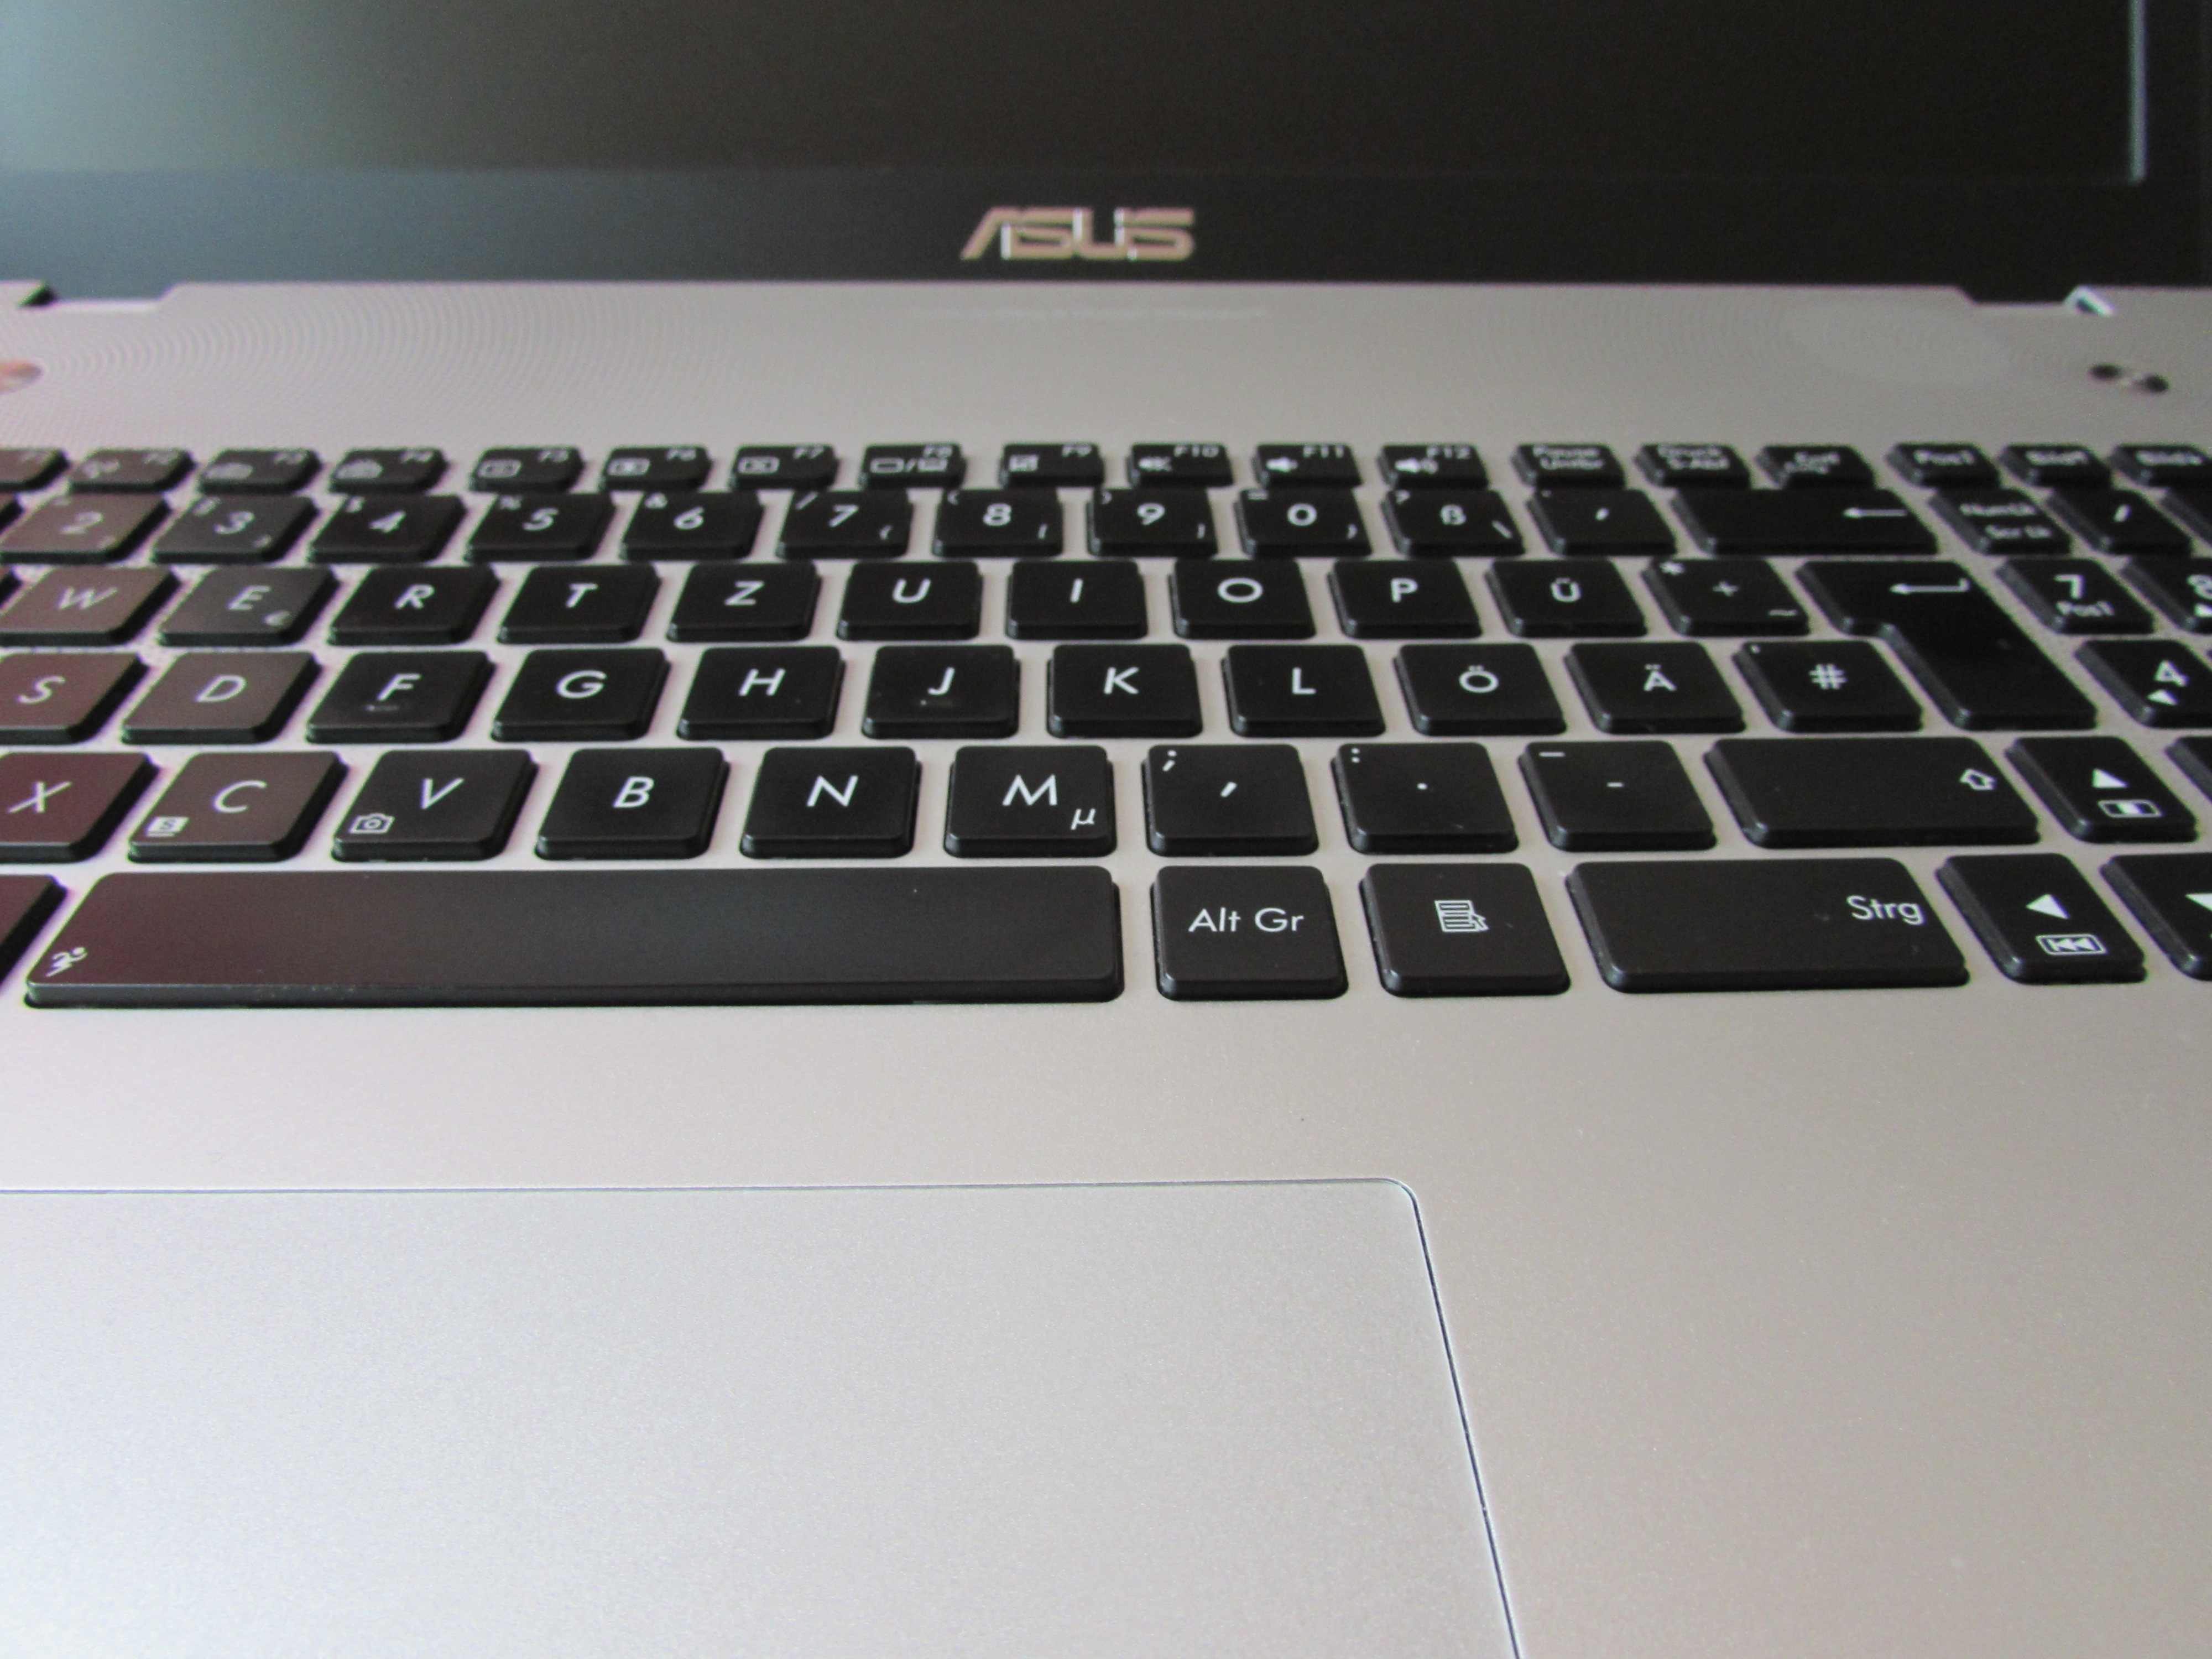
laptop, notebook, computer, keyboard, technology, black, keys, pc, multimedia, computer keyboard, netbook, electronic device, computer hardware, musical keyboard, laptop replacement keyboard